Steeplecab

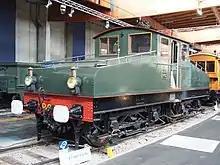
GE steeple cab use on the PO line in Paris, France

Following to the concept in Baltimore, the French Compagnie du chemin de fer de Paris à Orléans (PO) built a tunnel from its Gare d'Austerlitz to the new built Gare d'Orsay. This brought the railway terminus in Paris 2.5 miles closer to the city center. The tunnel was electrified with third rail power to avoid the nuisance of smoke from the steam locomotives. The system used at the beginning eight "steeplecabs" numbered E1 to E8 for traction. They were built by GE and the French Ateliers de Construction du Nord de la France (ANF), also known under its brand name Blanc-Misseron representing the rolling stock factory of the company. The locomotives remained with the successor company of PO, the SNCF, even the Gare d'Orsay closed for long-distance services in 1939. The SNCF used them as shunters till the end of the 1960s. One is preserved in the Cité du Train in Mulhouse.